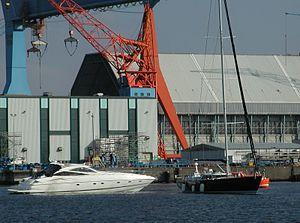
Le Grand Bleu est l'un des plus grands yachts de luxe privés au monde.